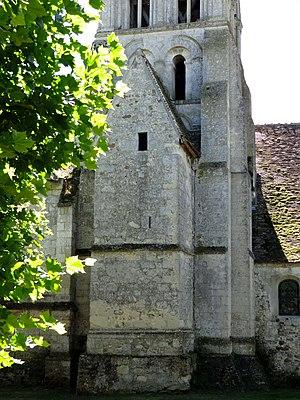
Église Sainte-Geneviève de Marolles - voir titre.
L'église Sainte-Geneviève est une église catholique paroissiale située à Marolles, dans le département de l'Oise, en France. Elle a été bâtie au cours des années 1130 par un atelier venu de Normandie. Son style roman tardif fait déjà appel à l'arc en tiers-point et au voûtement d'ogives, réservée en l'occurrence à la croisée du transept, qui constitue la partie la plus intéressante de l'église à l'intérieur. En même temps, l'absence de colonnettes à chapiteaux sur les grandes arcades de la nef basilicale, et la sculpture très stylisée et à faible relief des chapiteaux de la croisée du transept, paraissent déjà archaïques à la période de construction. Assez curieusement, la nef, d'une extrême sobriété à l'intérieur, était richement décorée à l'extérieur. En témoignent encore l'archivolte du portail occidental, et les corniches et la décoration des fenêtres latérales, aujourd'hui uniquement visibles depuis les bas-côtés. À l'extérieur, le principal élément qui reste des années 1130 est l'impressionnant clocher roman avec trois étages de baies et une haute flèche de pierre octogonale. Il passe pour être l'un des plus beaux du département.